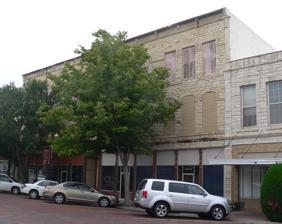
Building: Buffalo Hotel
Country: United States of America
Year built: 1886
United States historic place Buffalo Hotel U.S. National Register of Historic Places Show map of Kansas Show map of the United States Location 111-117 Grant Ave., Garden City, Kansas Coordinates 37°58′03″N 100°52′28″W / 37.96750°N 100.87444°W / 37.96750; -100.87444 Area less than one acre Built 1886 Architect Stevens, J.H.; Thompson, C.L. Architectural style Italianate NRHP reference No. 07001480 Added to NRHP January 31, 2008 The Buffalo Hotel in Garden City, Kansas , was built in 1886. It was listed on the National Register of Historic Places in 2008. It is a masonry building with limestone exterior.  Its front, South-facing facade is 89 feet (27 m) wide and is divided into five bays.  It was designed by architects J.H. Stevens and C.L. Thompson in Italianate style. It was deemed significant "for its association with the early history of Garden City (pop. 28,451) and as a nineteenth century hotel, ...for its association with town founder and western legend Charles Jesse (Buffalo) Jones , and ...as an example of Italianate commercial architecture." References